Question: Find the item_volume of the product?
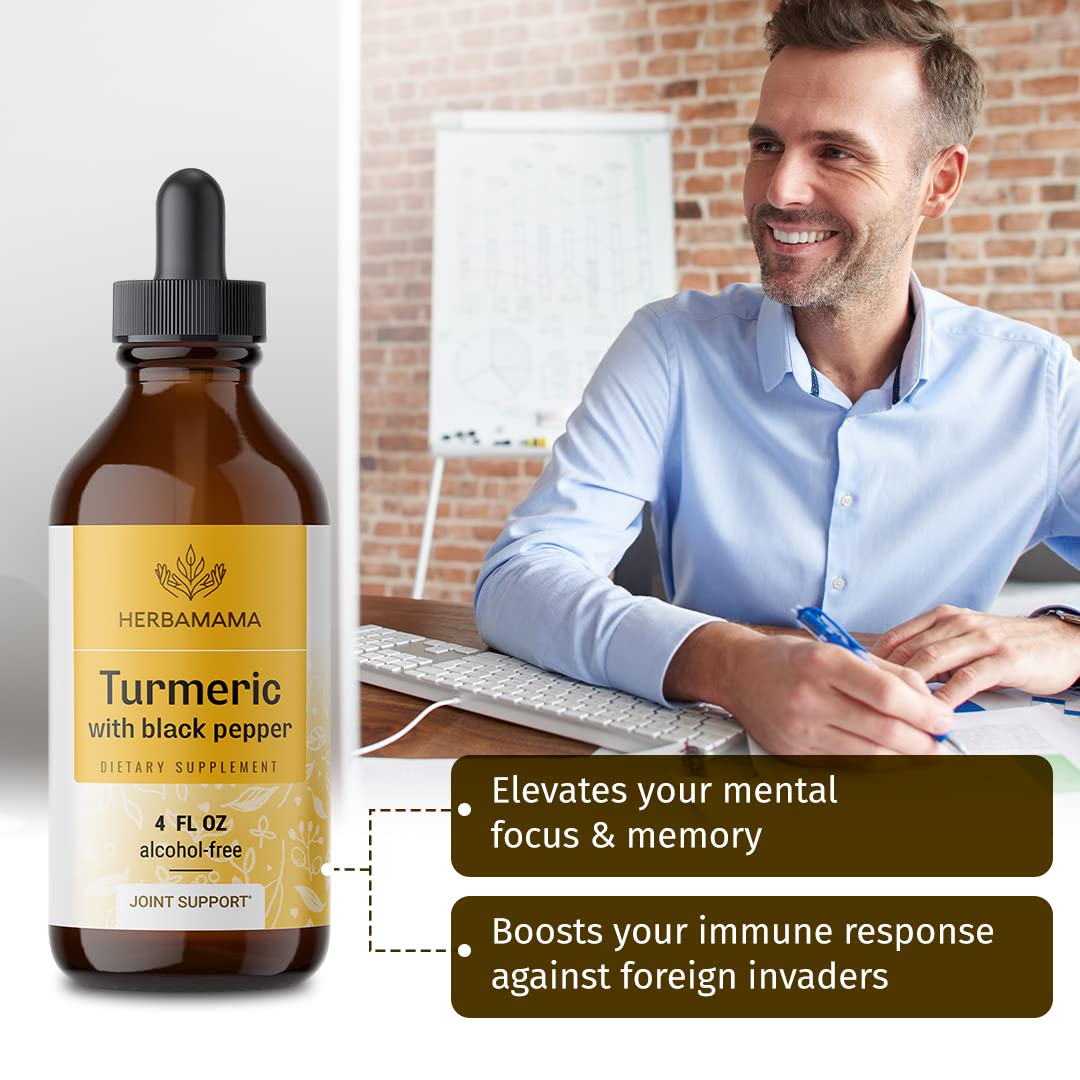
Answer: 4.0 fluid ounce